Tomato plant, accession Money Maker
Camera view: tilt-top (135 deg); turntable rotation: 30 degrees
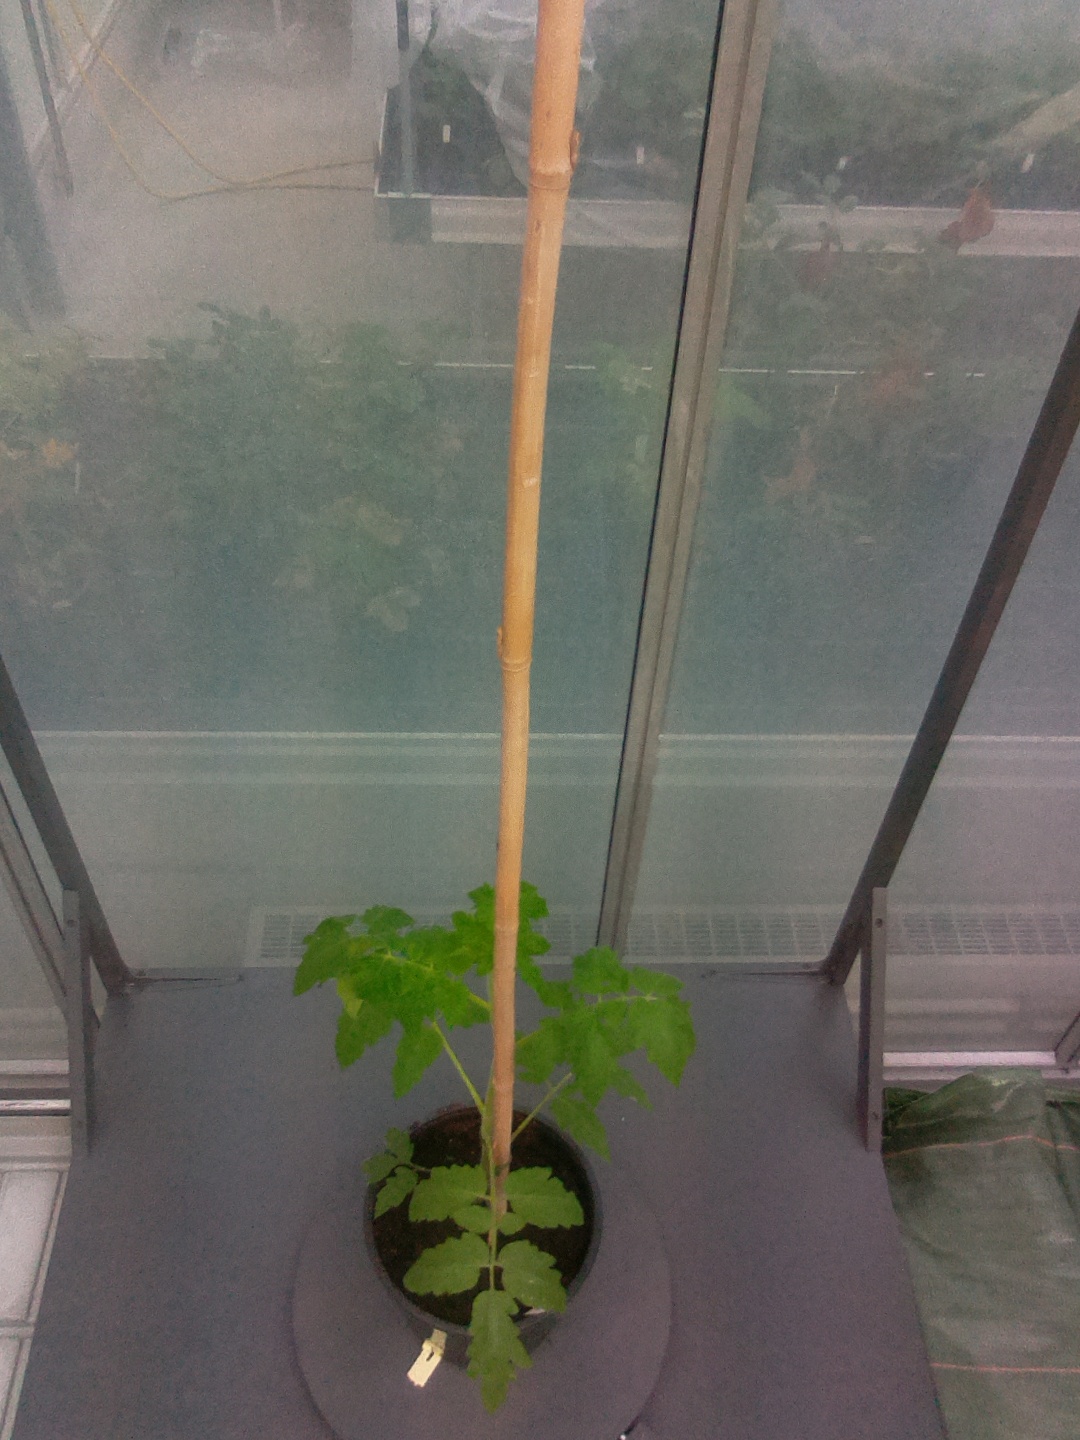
BBCH growth stage 13: 6 of true leaves visible